Hoo St Werburgh

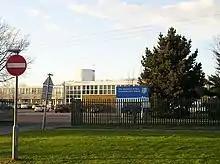
Hundred of Hoo Academy

Hoo has one public convenience (toilets, including disabled toilet) and carpark located on Stoke Road. The public convenience and carpark is managed by Medway Council.